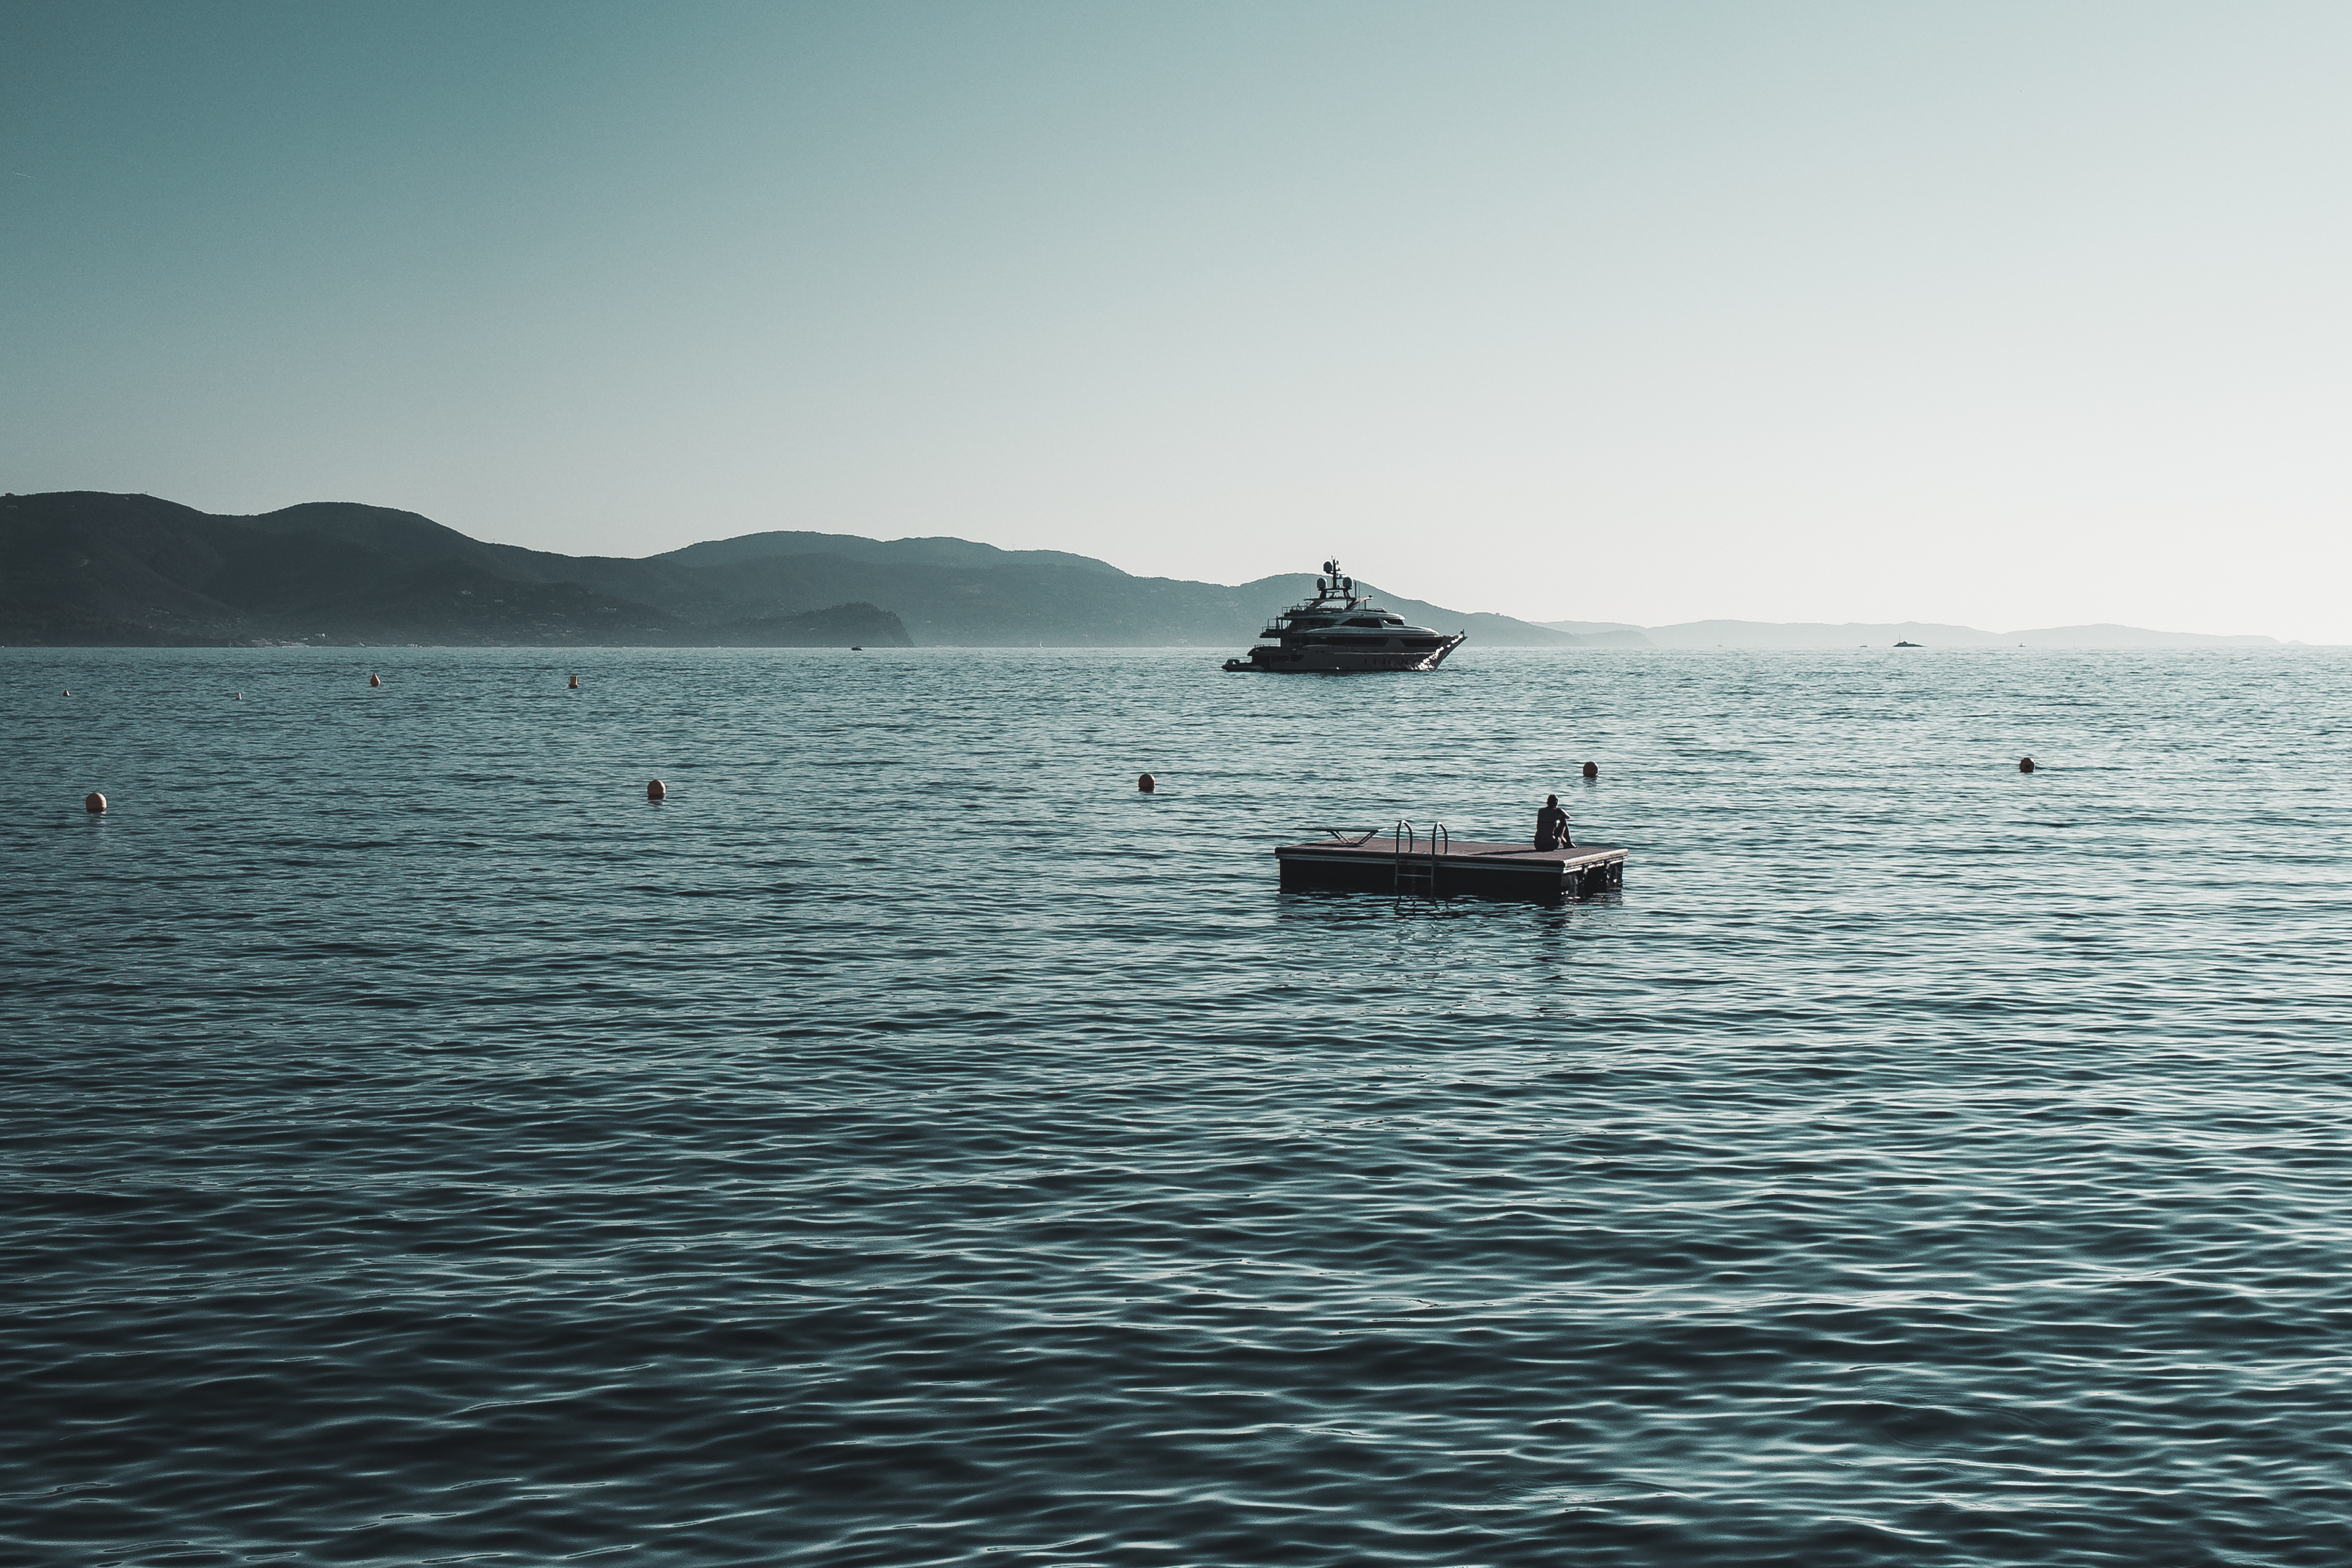
beach, sea, coast, water, ocean, horizon, boat, shore, wave, lake, vehicle, bay, island, terrain, body of water, boating, cape